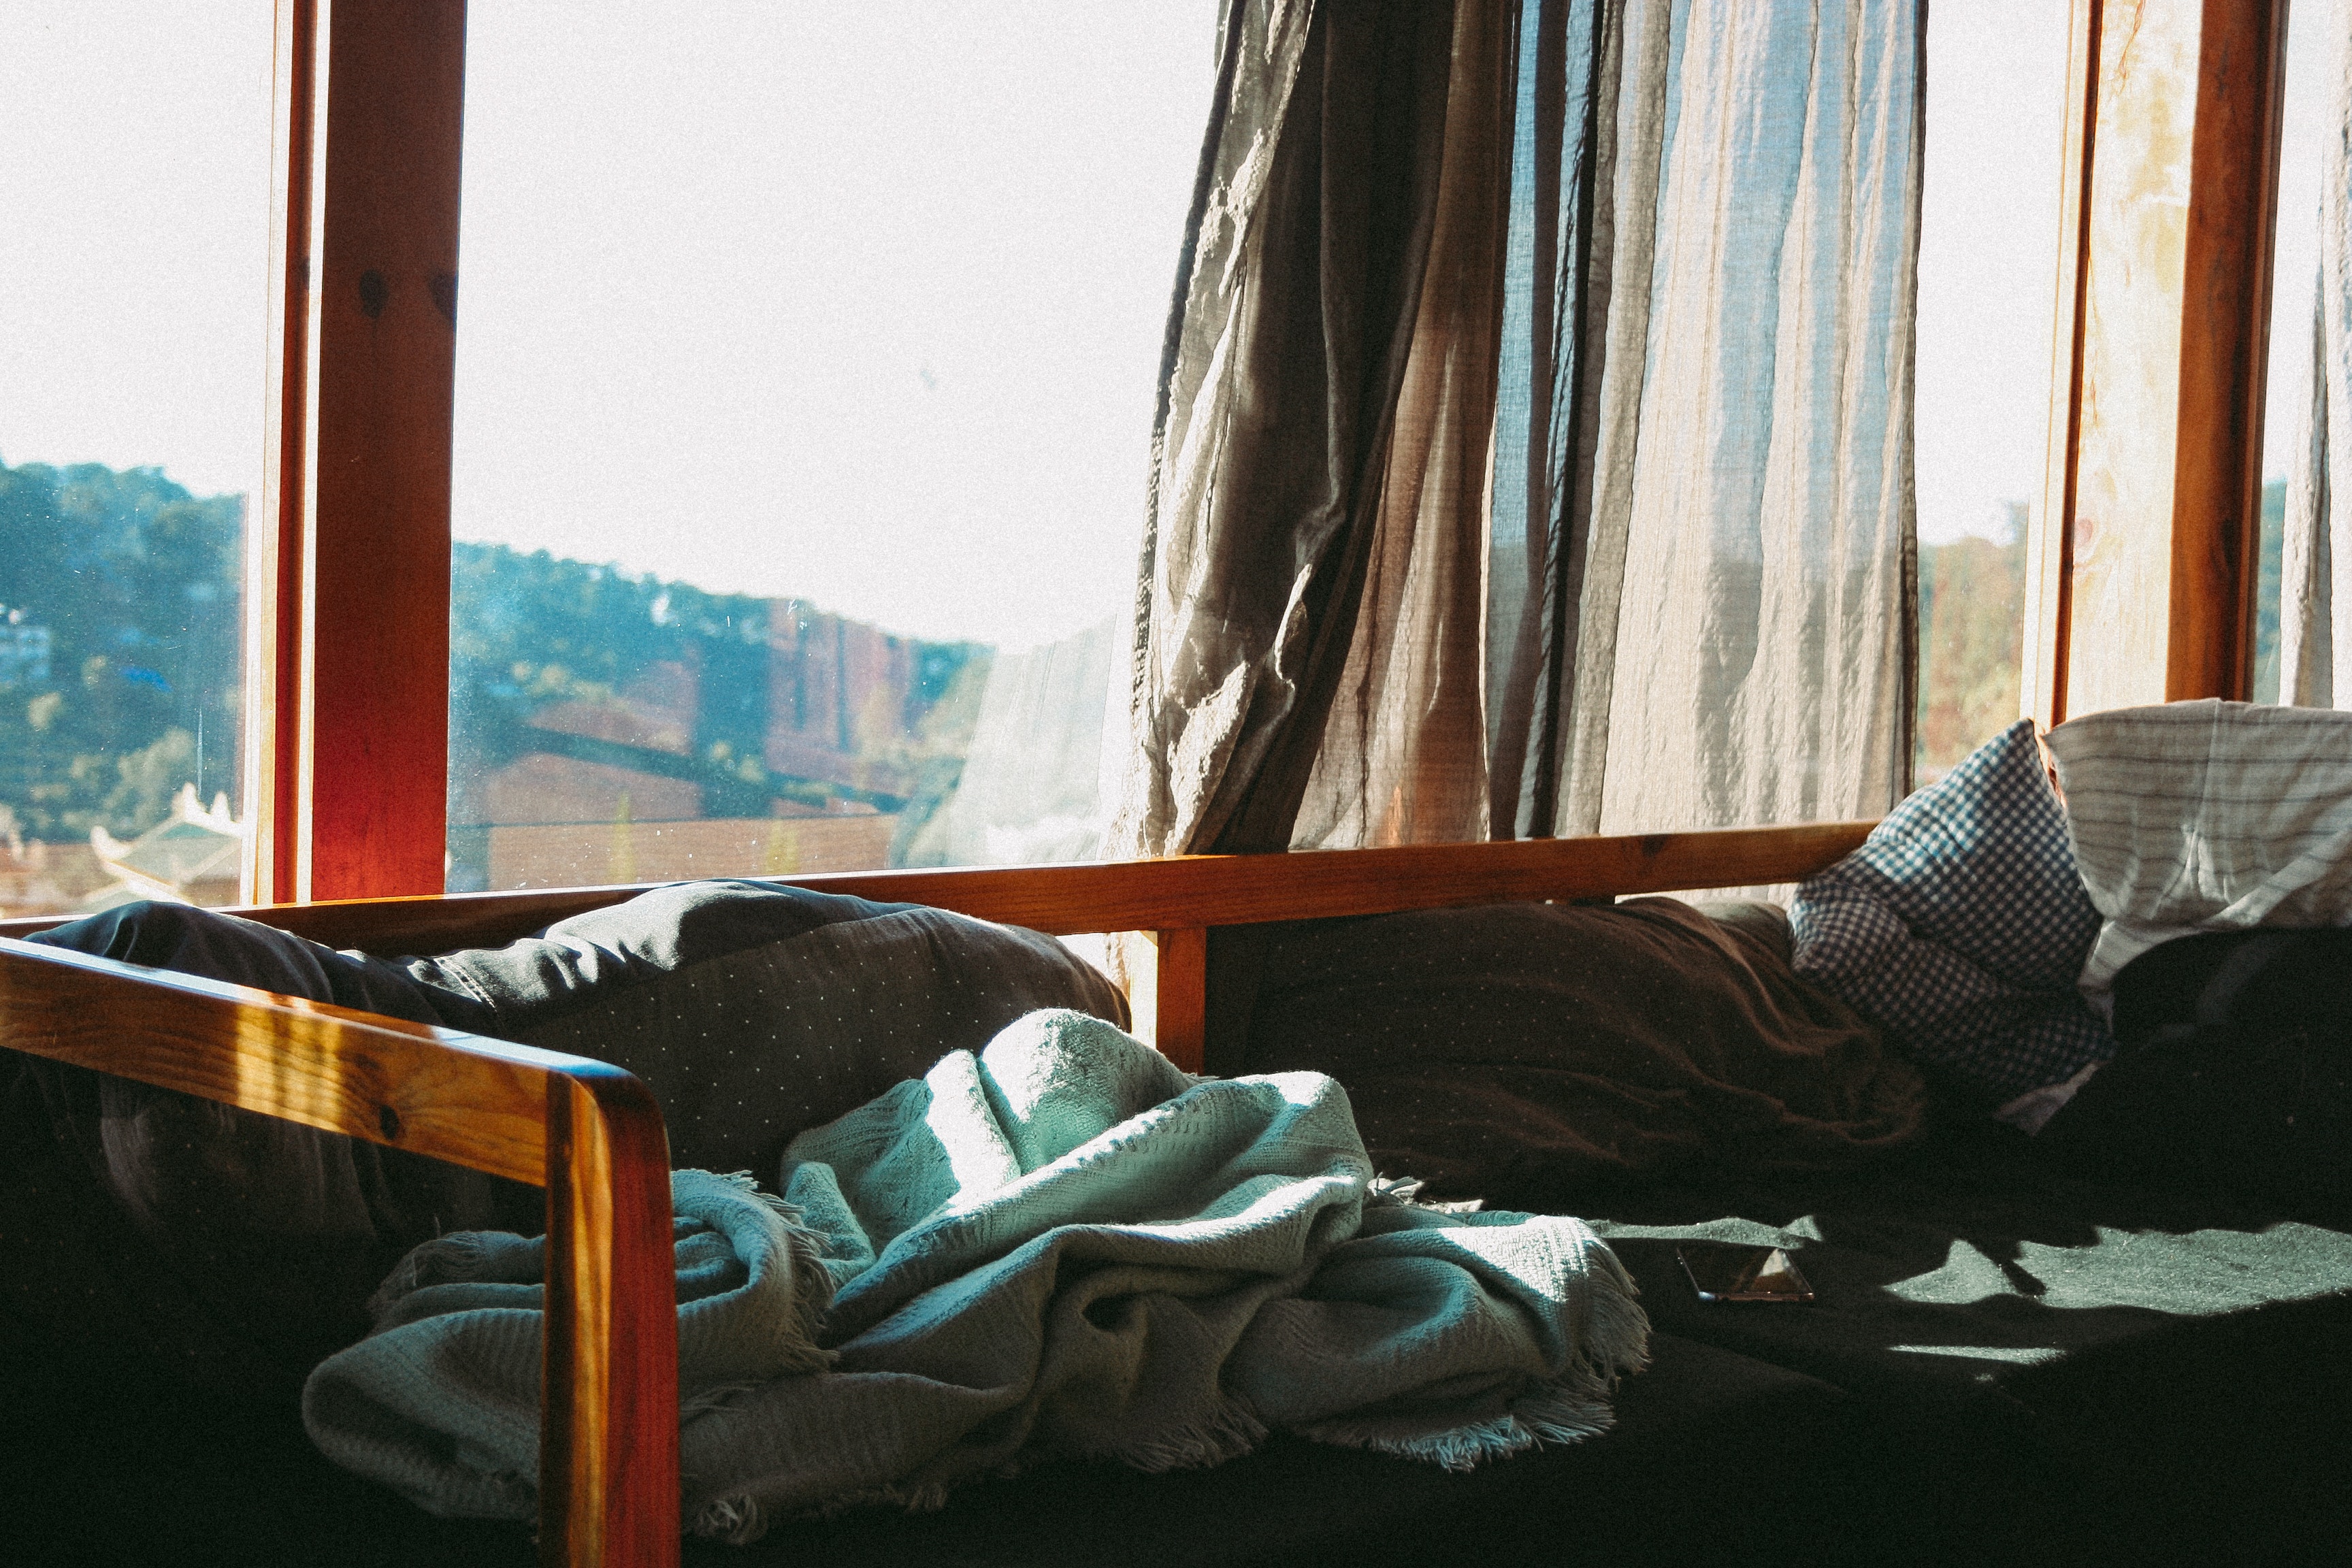
room, bedroom, furniture, bed, window, morning, curtain, sunlight, interior design, tree, textile, house, window treatment, couch, table, floor, Tints and shades, home, bed sheet, glass, comfort